Duvier Riascos

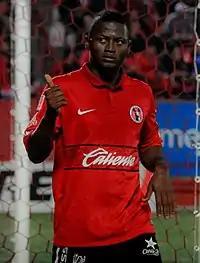
Riascos playing for Tijuana in 2012

Duvier Riascos (born 26 June 1986) is a Colombian professional footballer who plays as a forward. He is known as the "Snake" mainly due to his celebration when he scores.